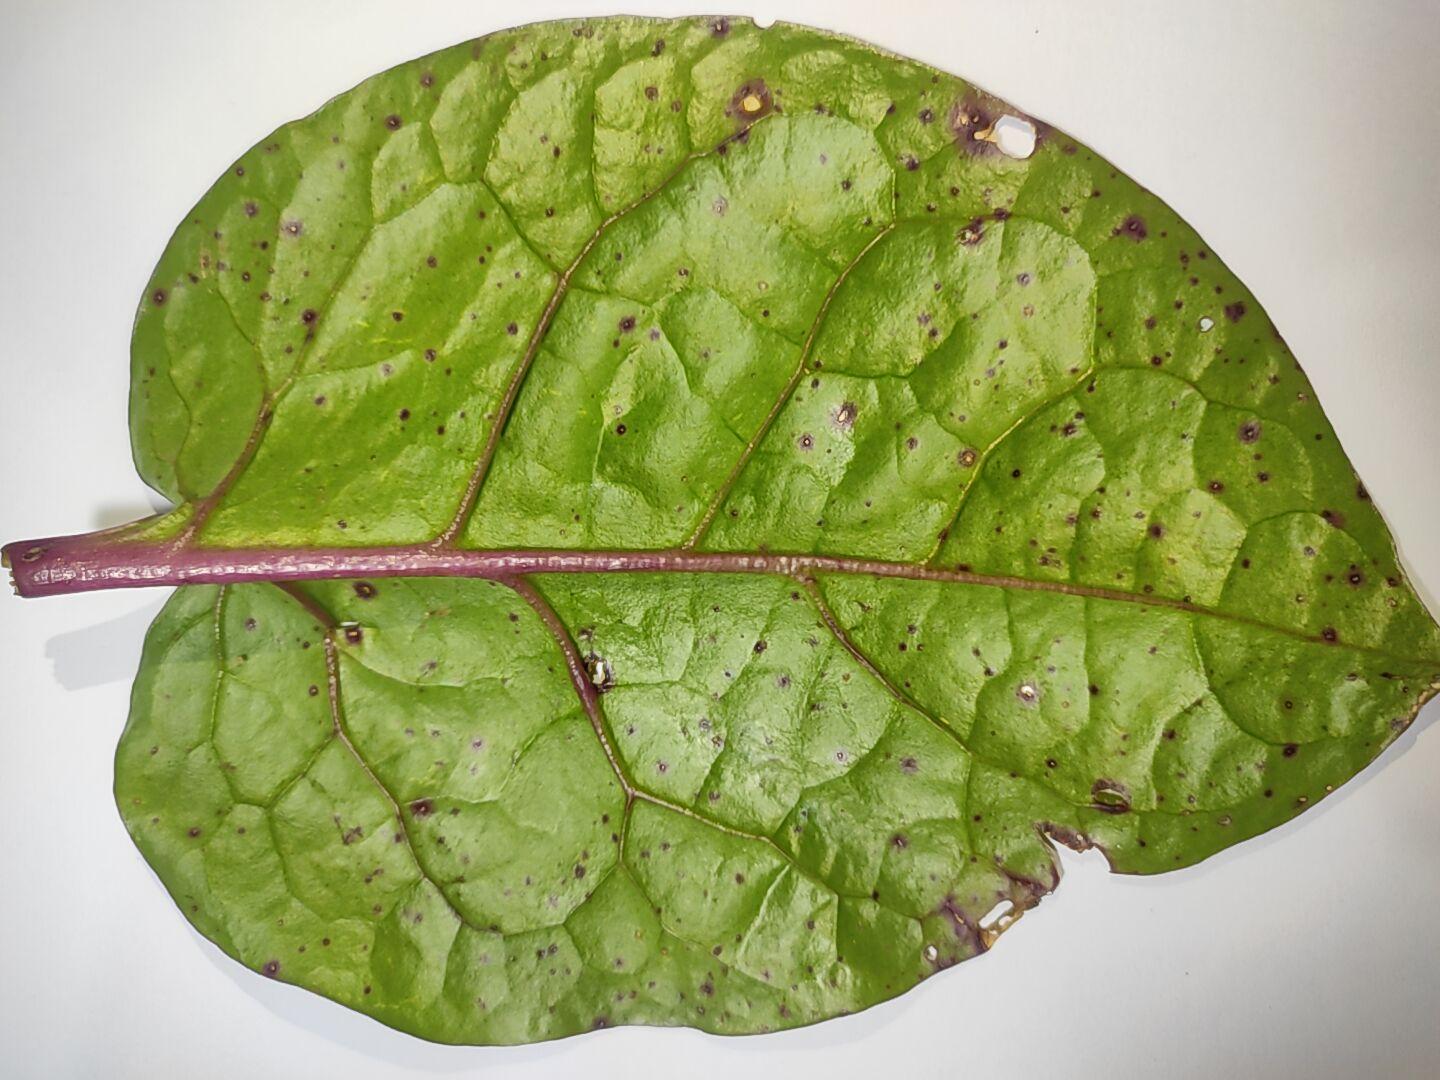
Label: anthracnose_leaf_spot